Definition of Fear

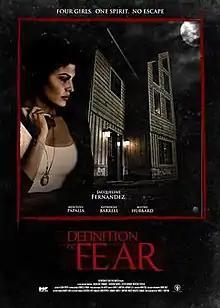

Definition of Fear is a 2015 British horror thriller film written and directed by British filmmaker James Simpson, starring Jacqueline Fernandez. The film premiered at the 4th Delhi International Film Festival in December 2015. The film was released on DVD on 30 January 2018, and later was set for an August 2018 release date in India. A first look trailer was released online.